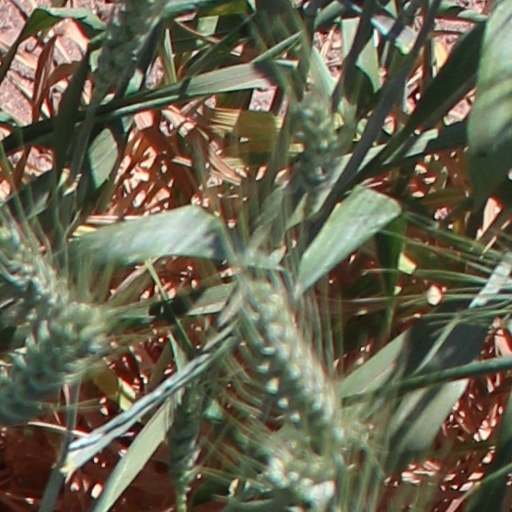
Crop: wheat